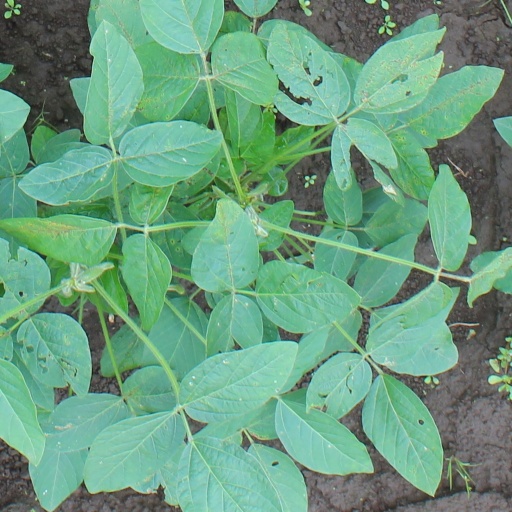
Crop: soybean